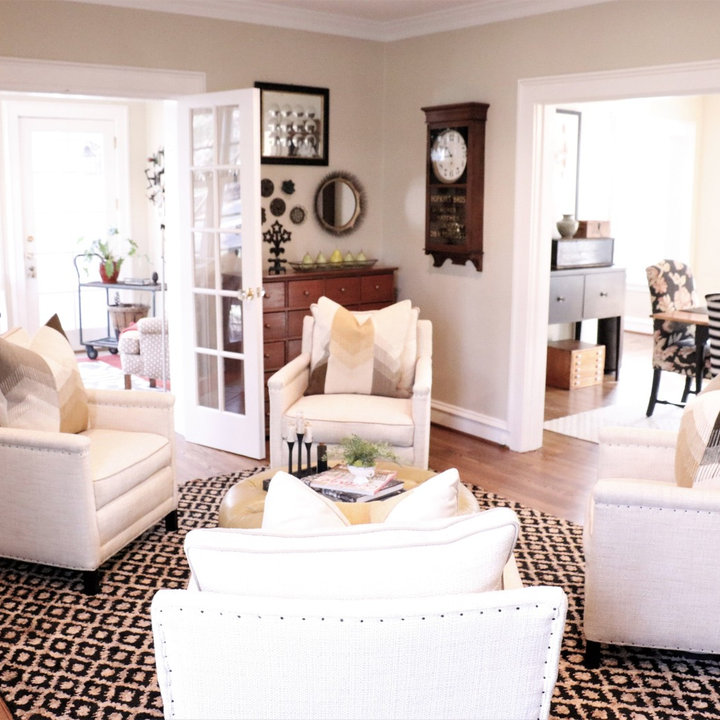
Style: Vintage